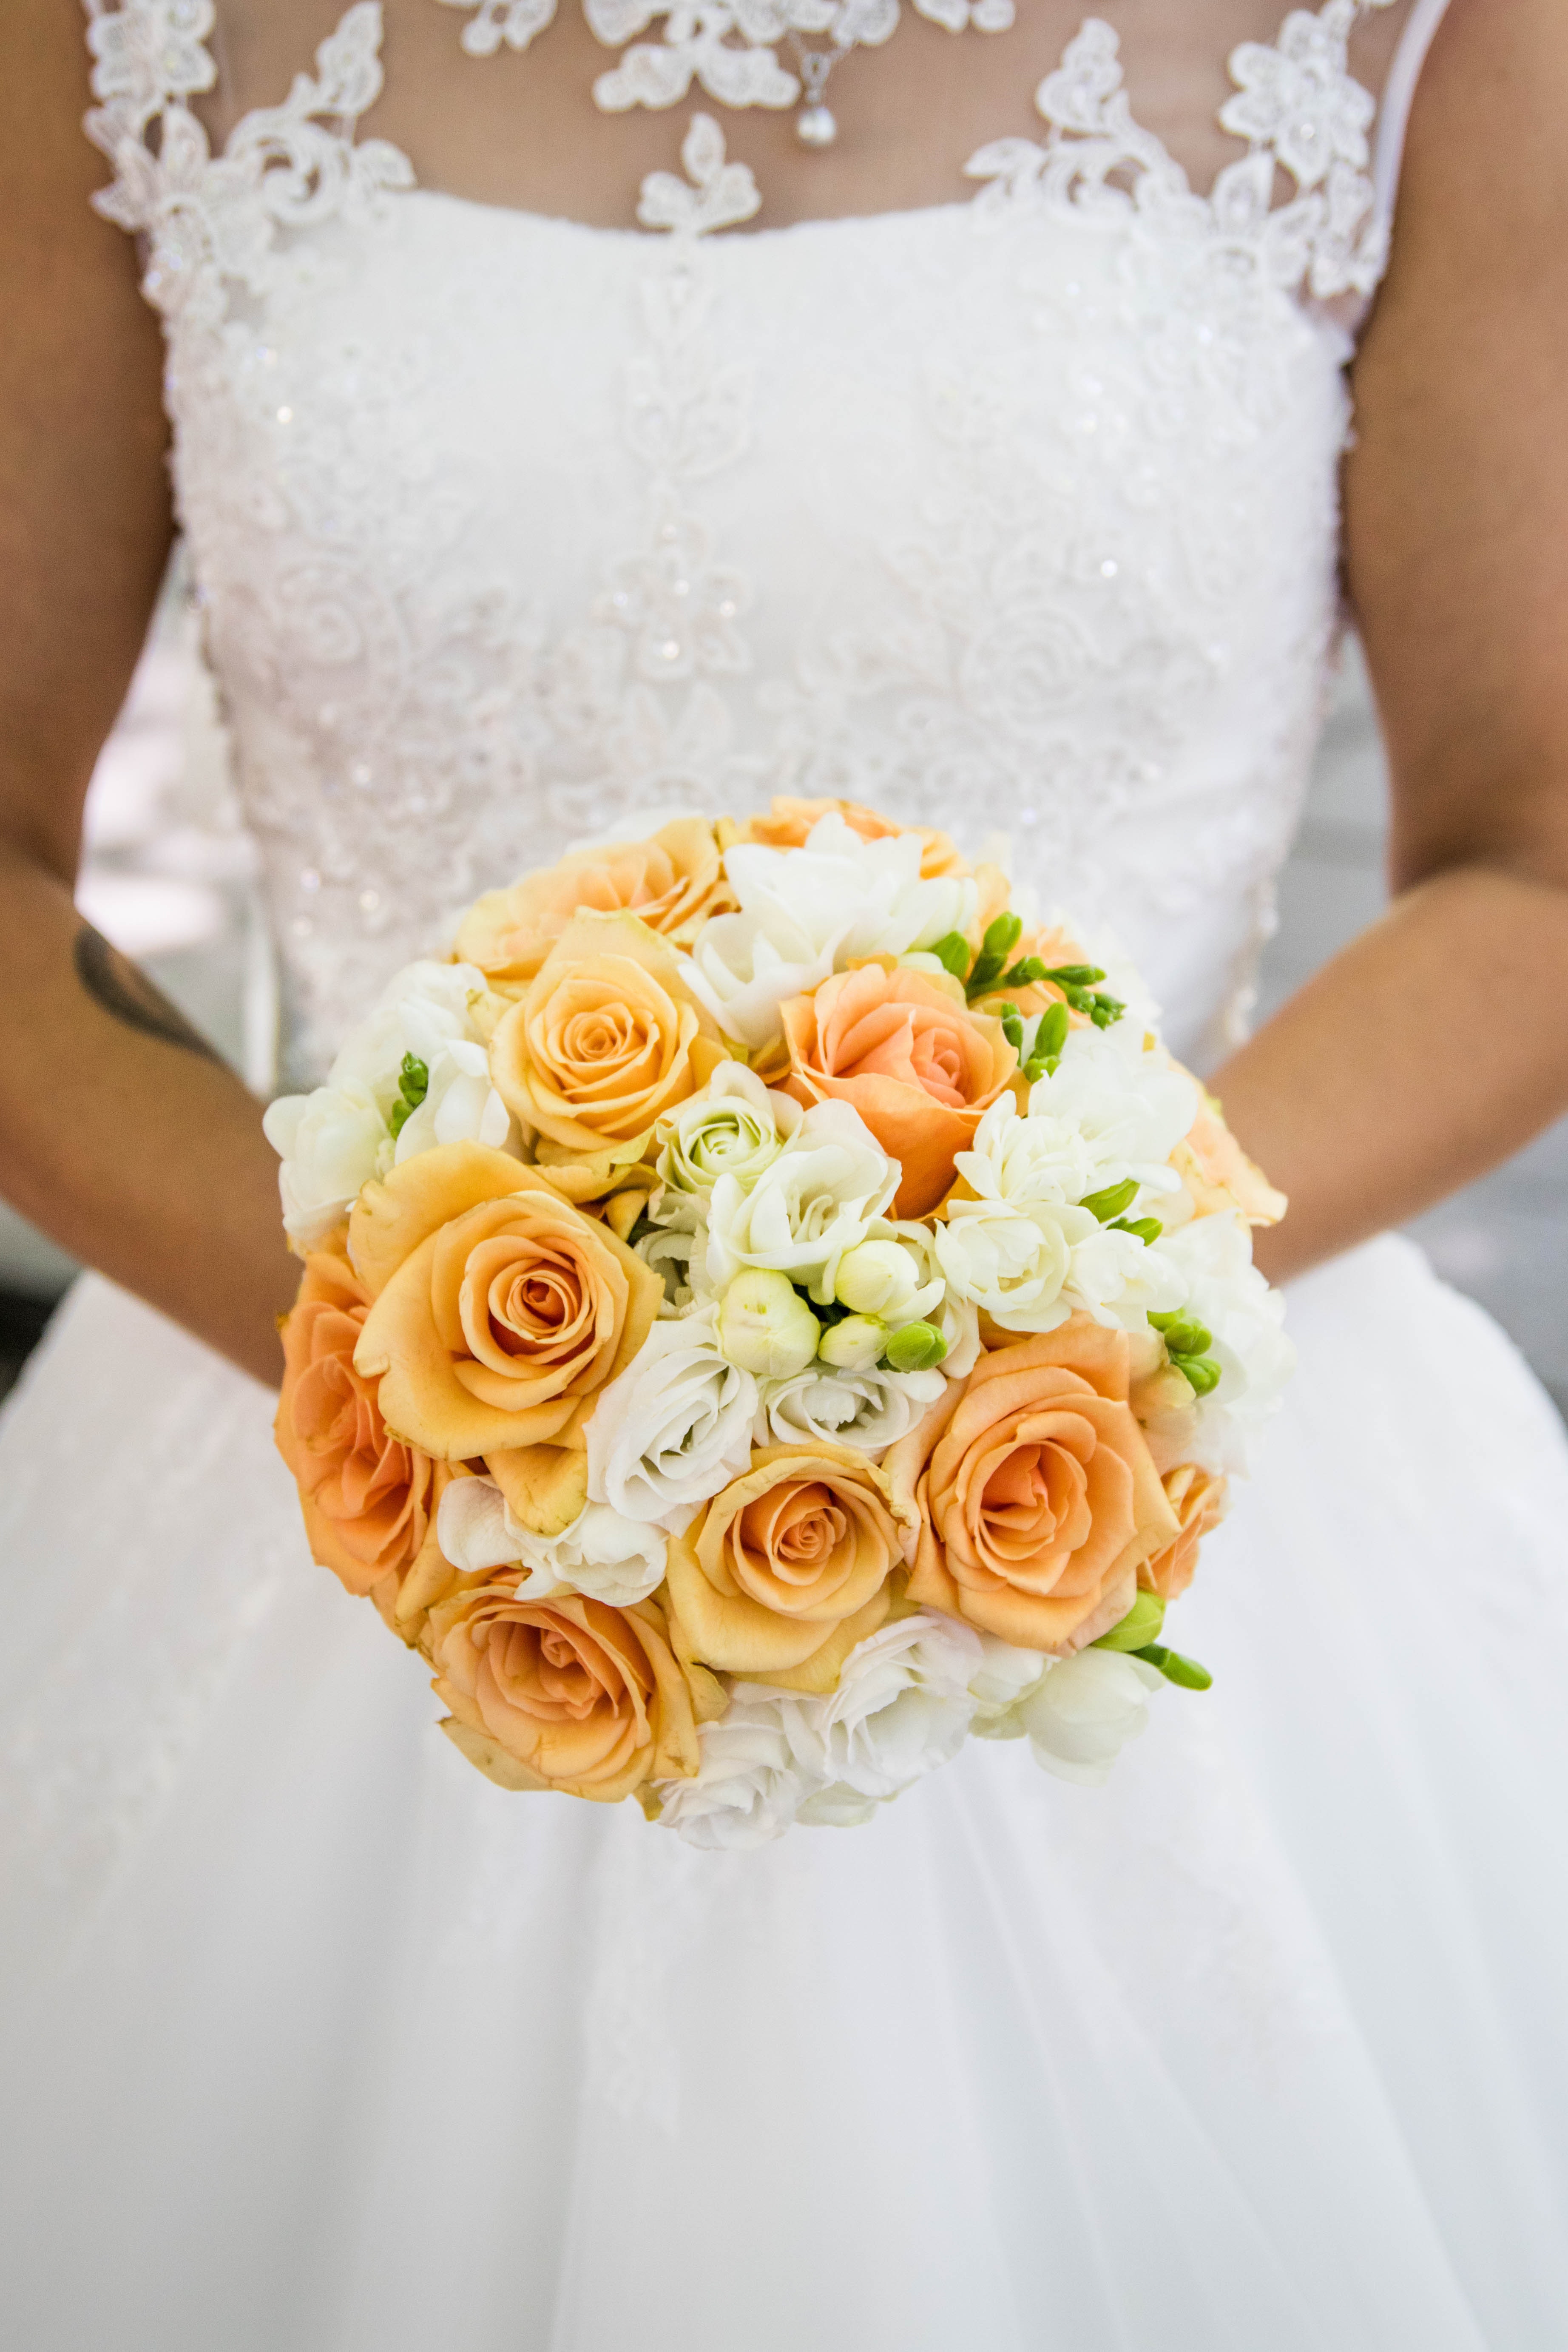
bouquet, photograph, flower, dress, wedding dress, rose, yellow, bride, rose family, garden roses, pink, bridal clothing, flower arranging, plant, floristry, cut flowers, gown, peach, floral design, hand, wedding, rose order, wedding ceremony supply, ceremony, petal, event, artwork, marriage